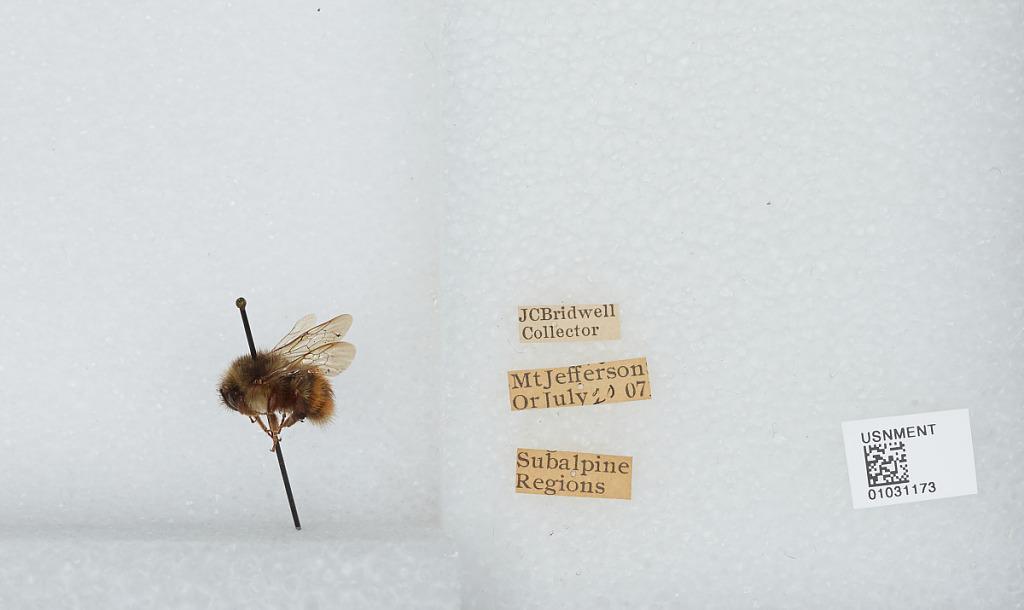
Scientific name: Bombus (Pyrobombus) melanopygus Nylander
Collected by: J. Bridwell
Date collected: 1907-7-20
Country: United States
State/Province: Oregon
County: Linn
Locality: Mount Jefferson
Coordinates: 44.6742, -121.799